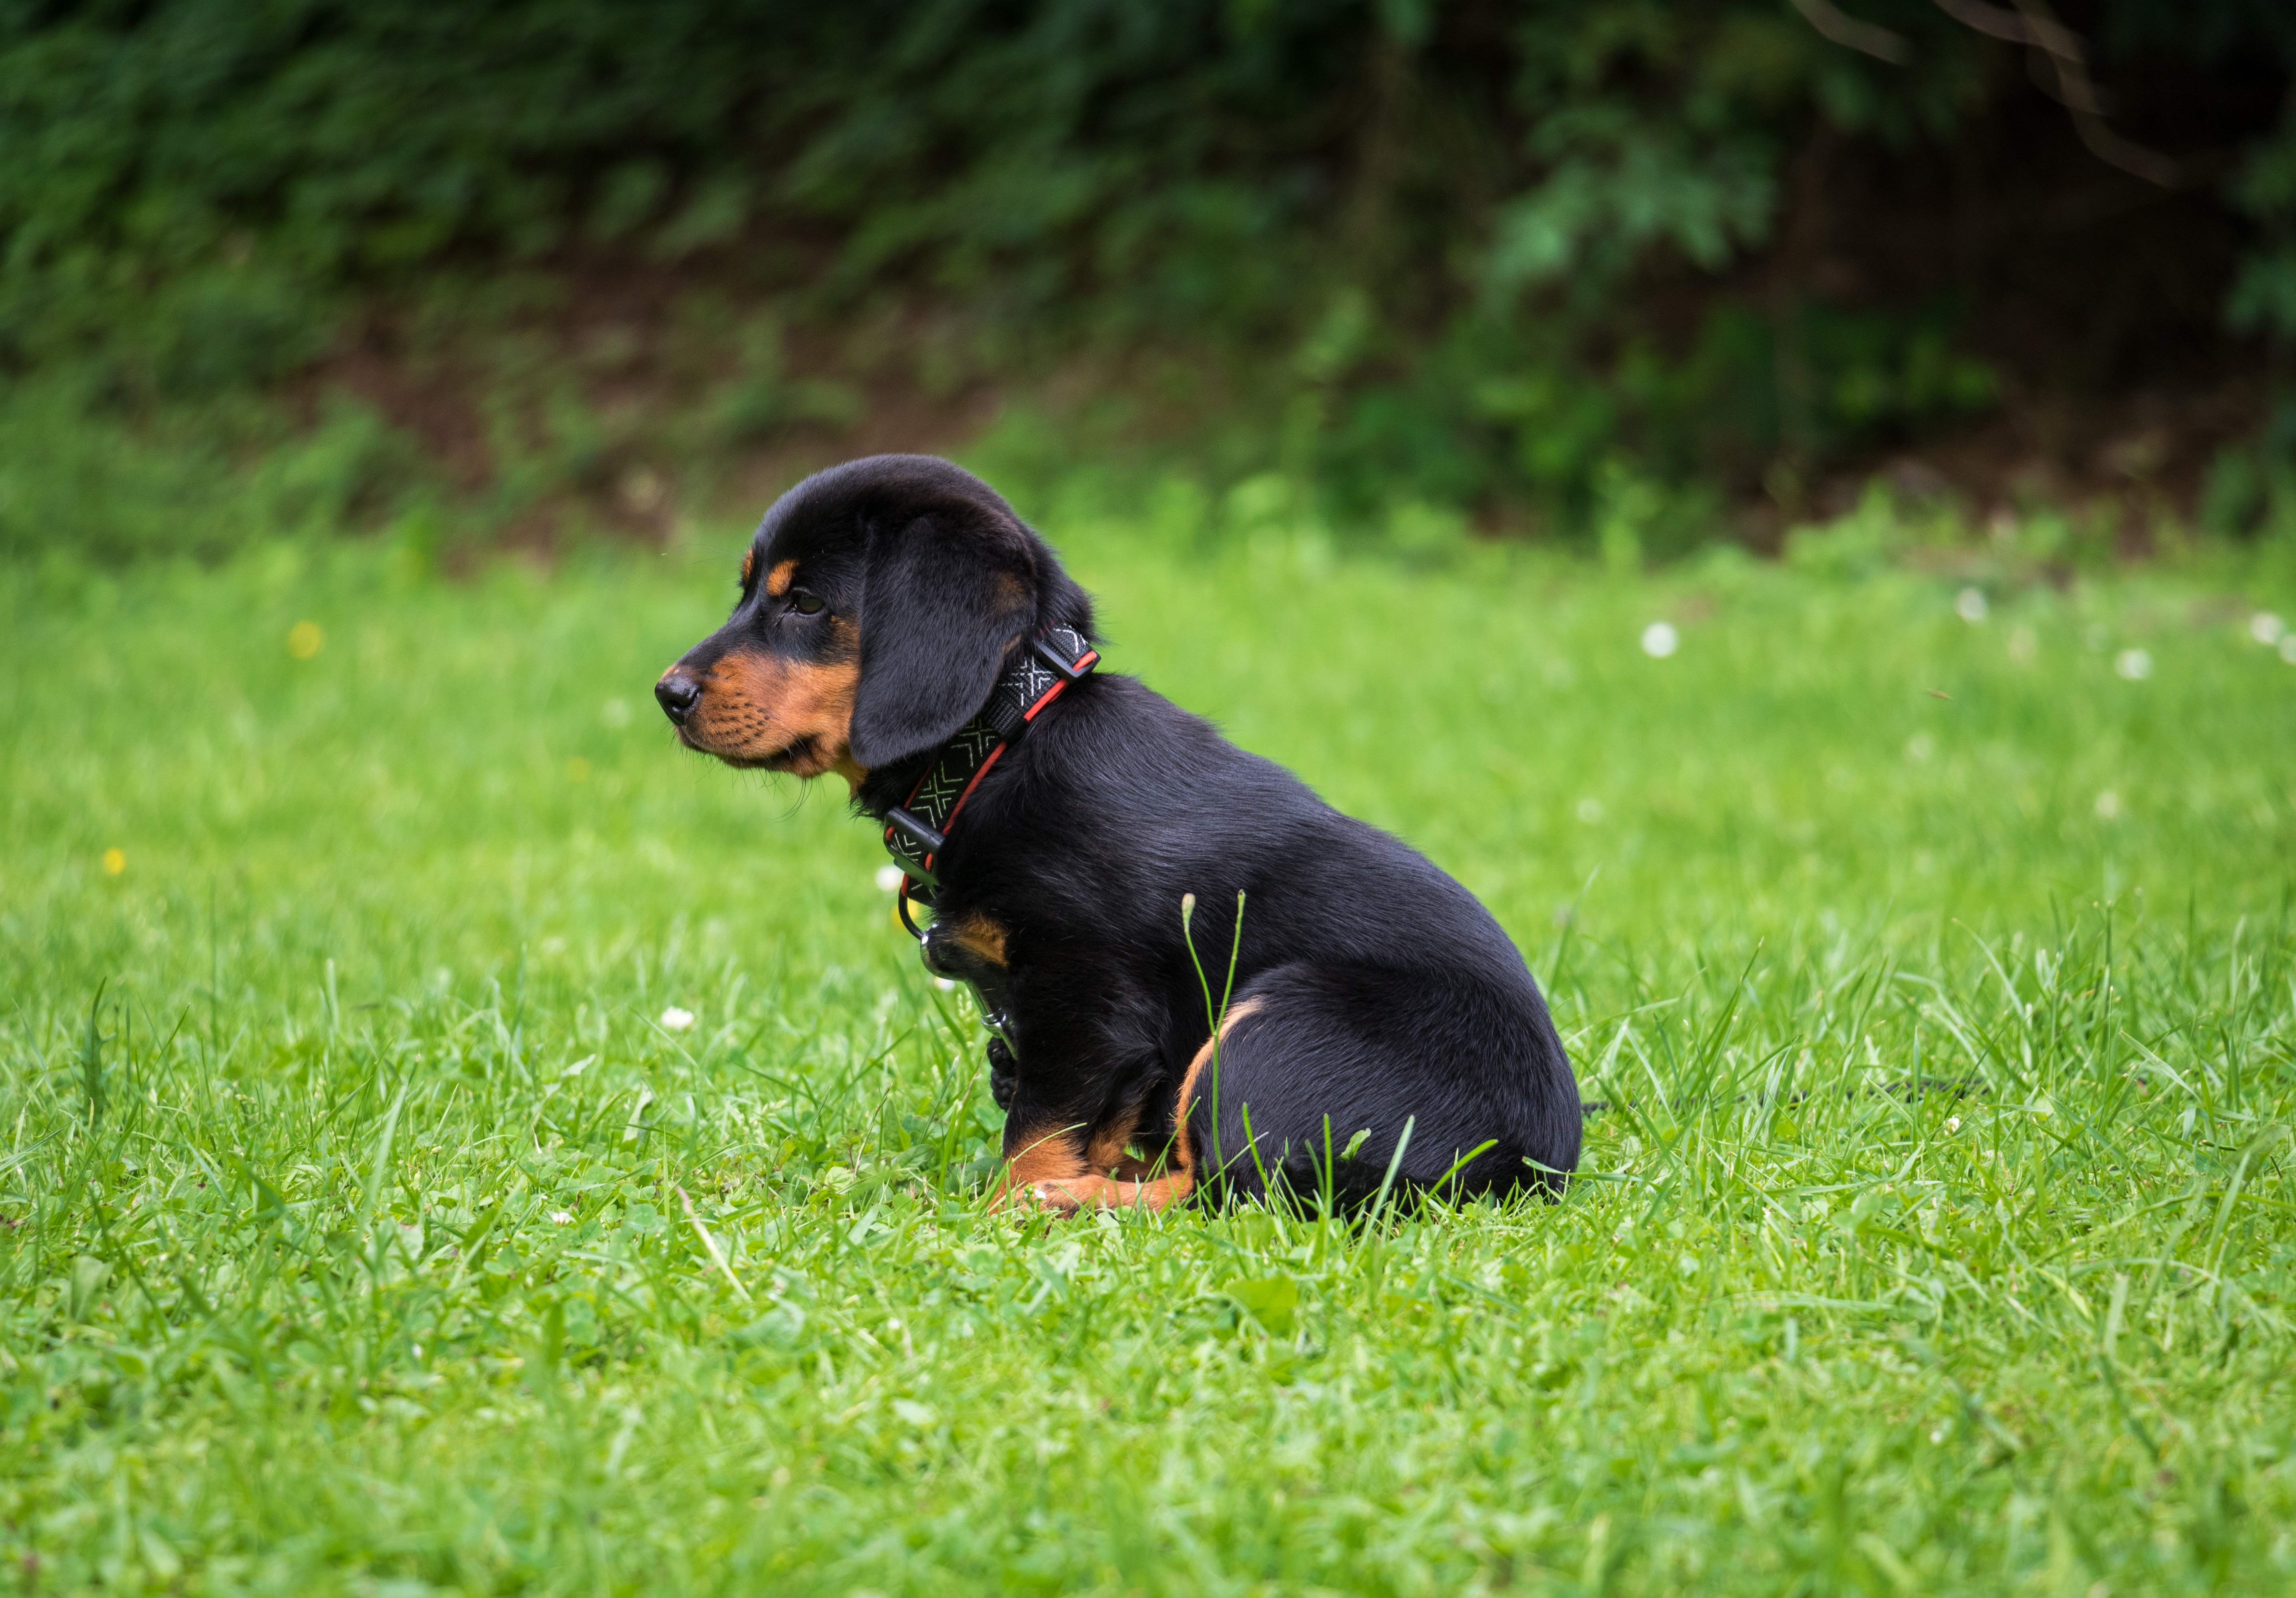
dog, mammal, vertebrate, dog breed, canidae, austrian black and tan hound, carnivore, puppy, smaland hound, polish hunting dog, transylvanian hound, Lithuanian hound, hunting dog, sporting group, companion dog, grass, rare breed dog, guard dog, montenegrin mountain hound, alpine dachsbracke, tyrolean hound, pinscher